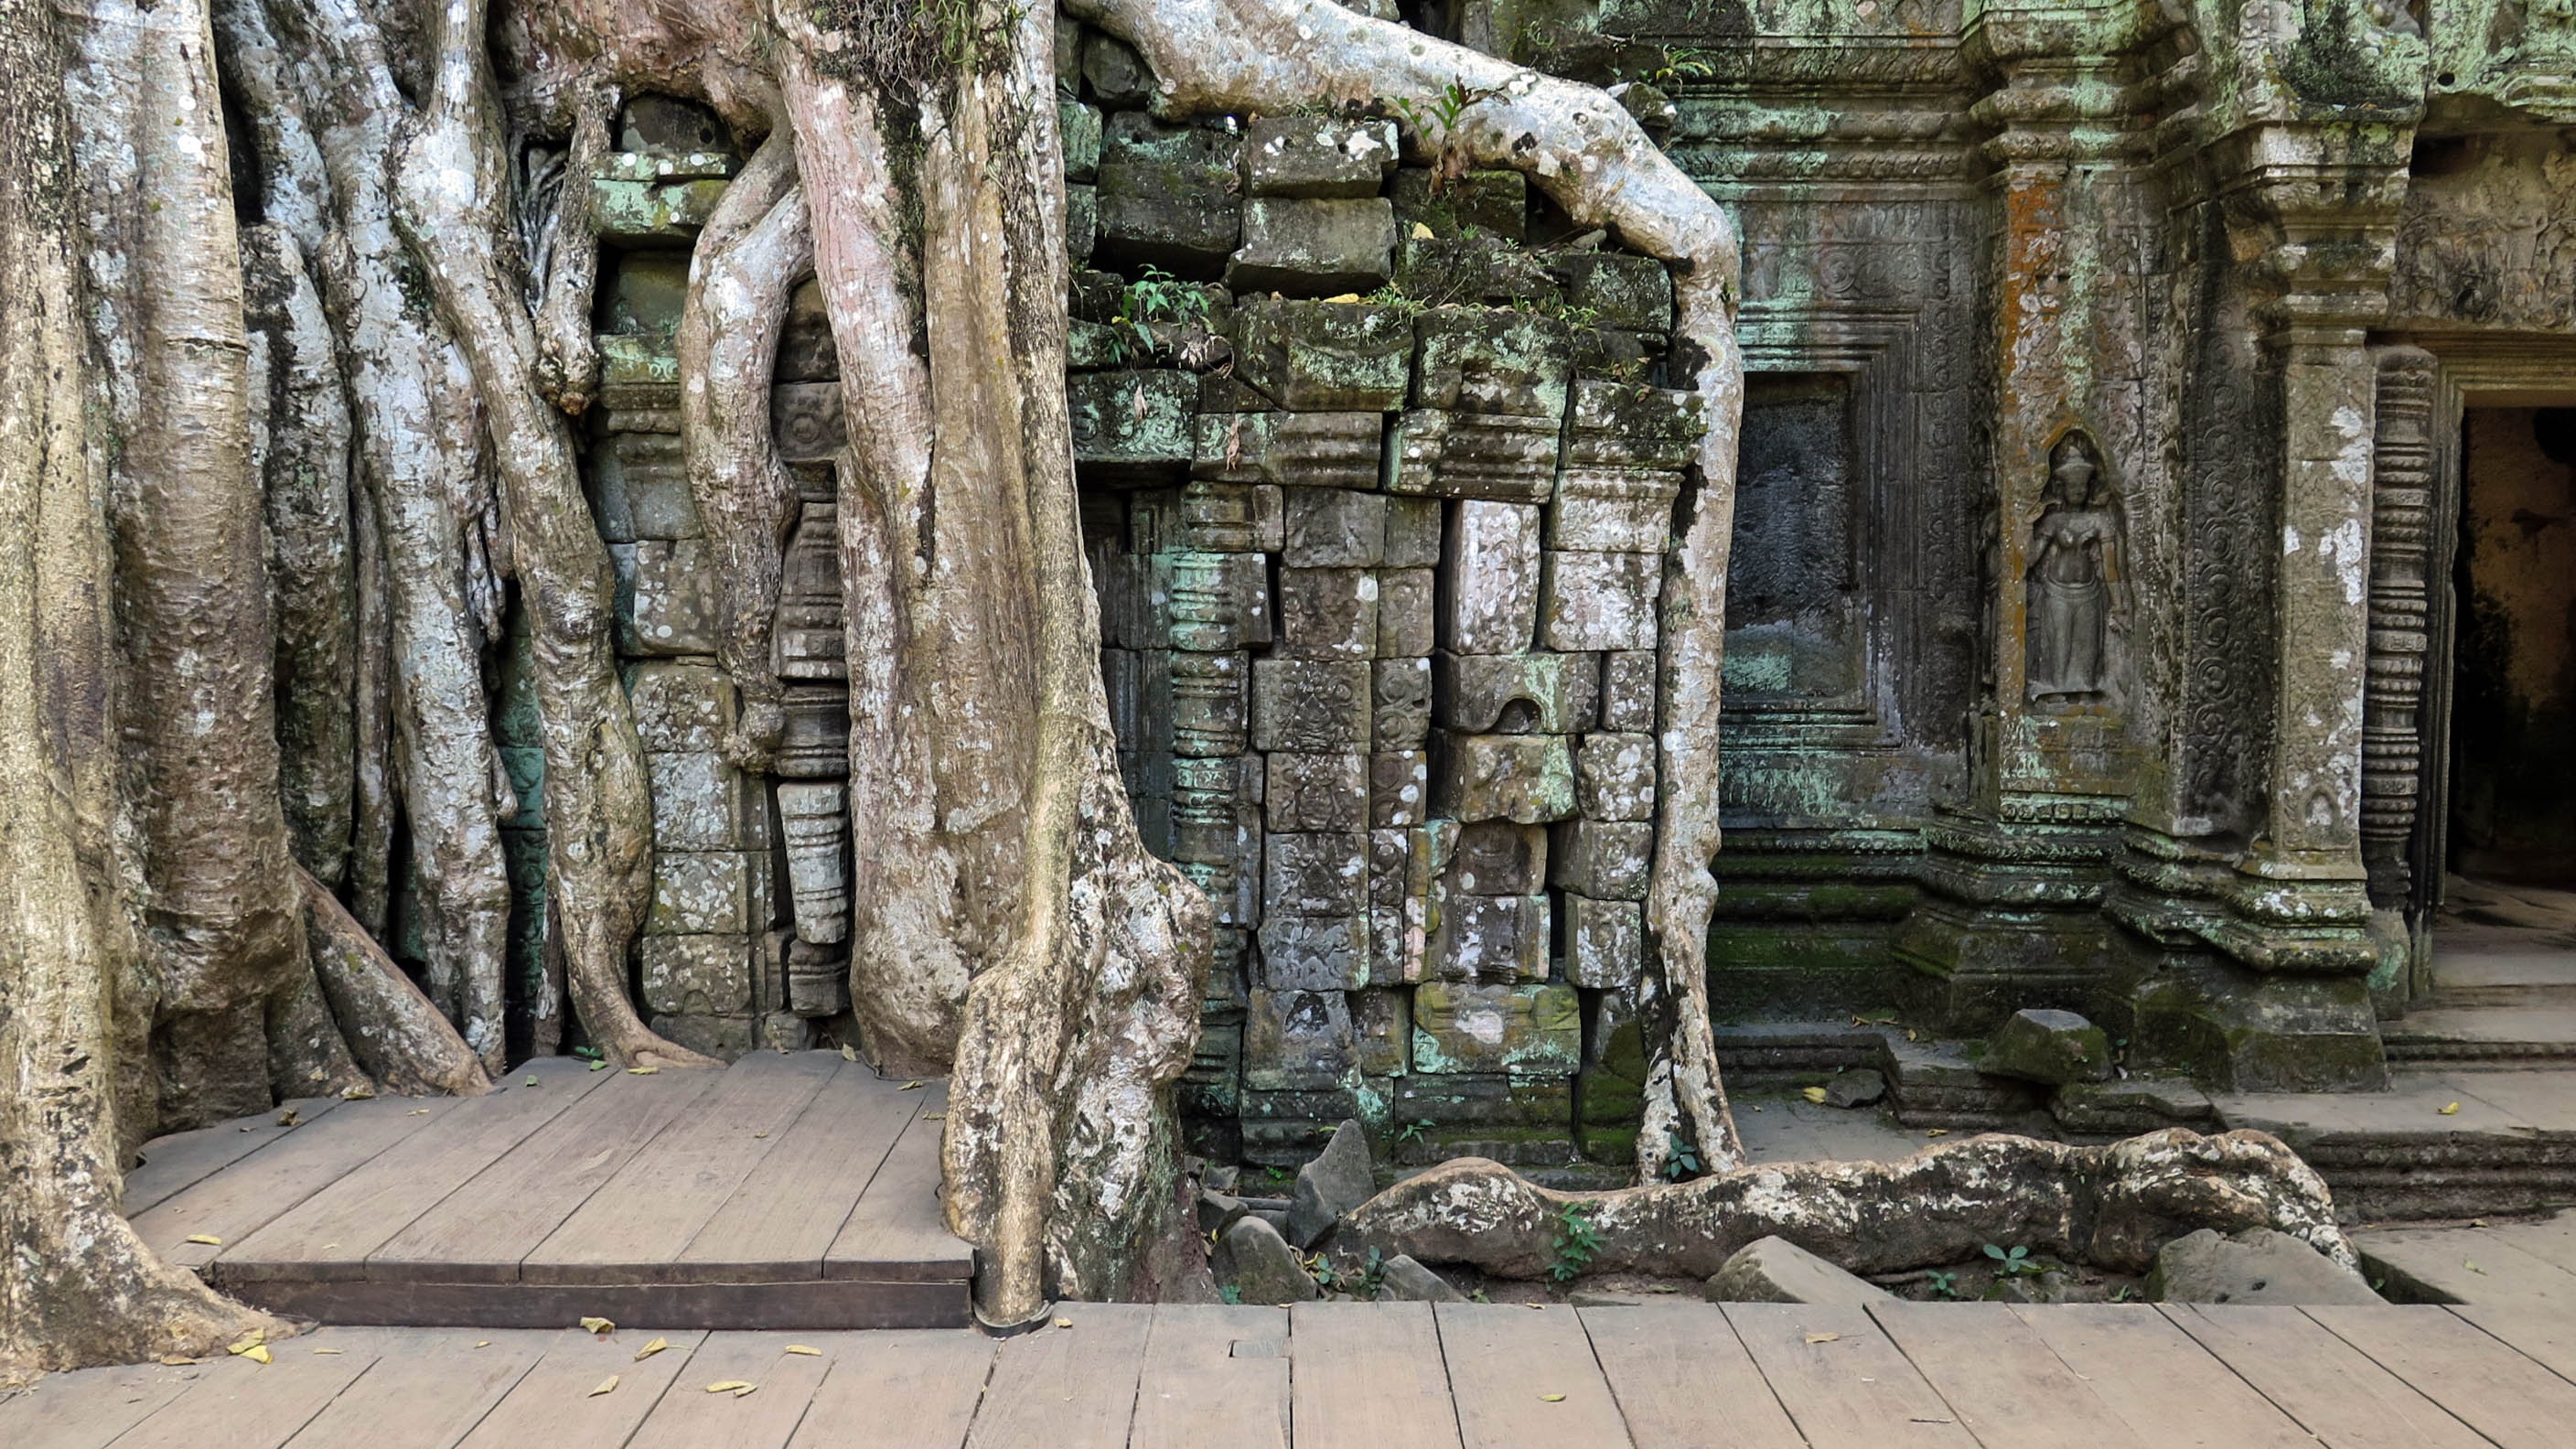
tree, rock, wood, building, wall, jungle, asia, root, temple, ruins, cambodia, history, angkor, temple complex, ancient history, ta prohm